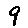
Label: 9